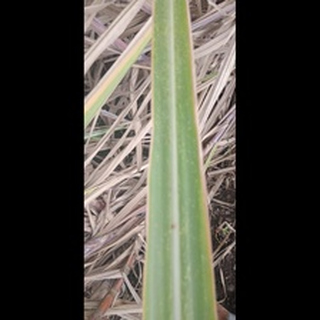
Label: sugarcane_yellow_leaf_disease